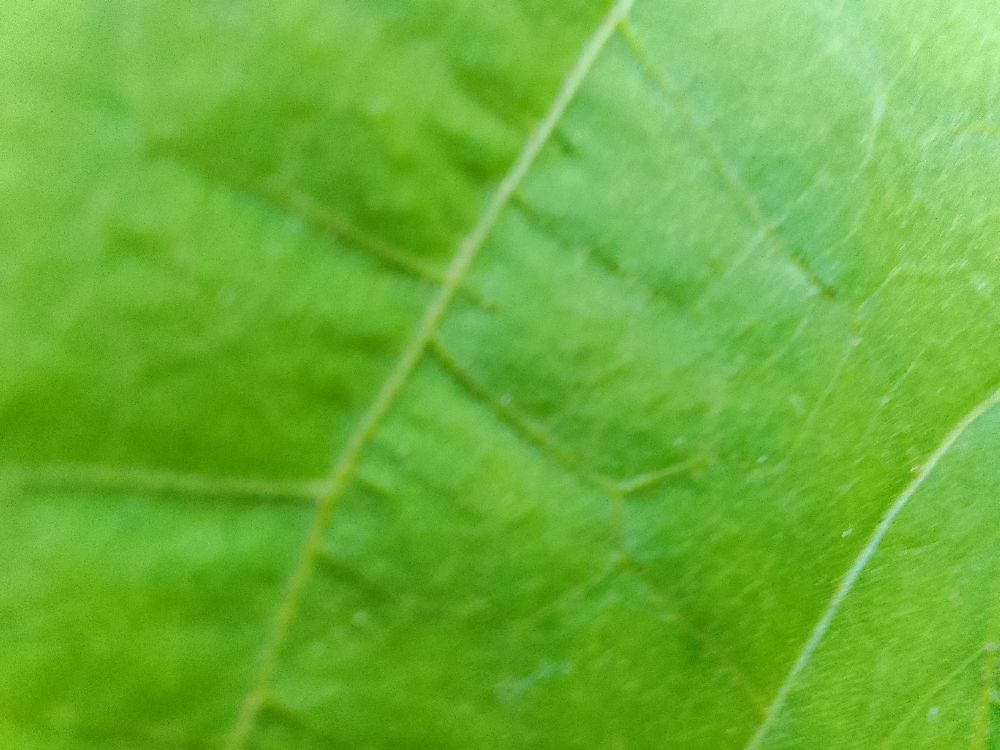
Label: healthy